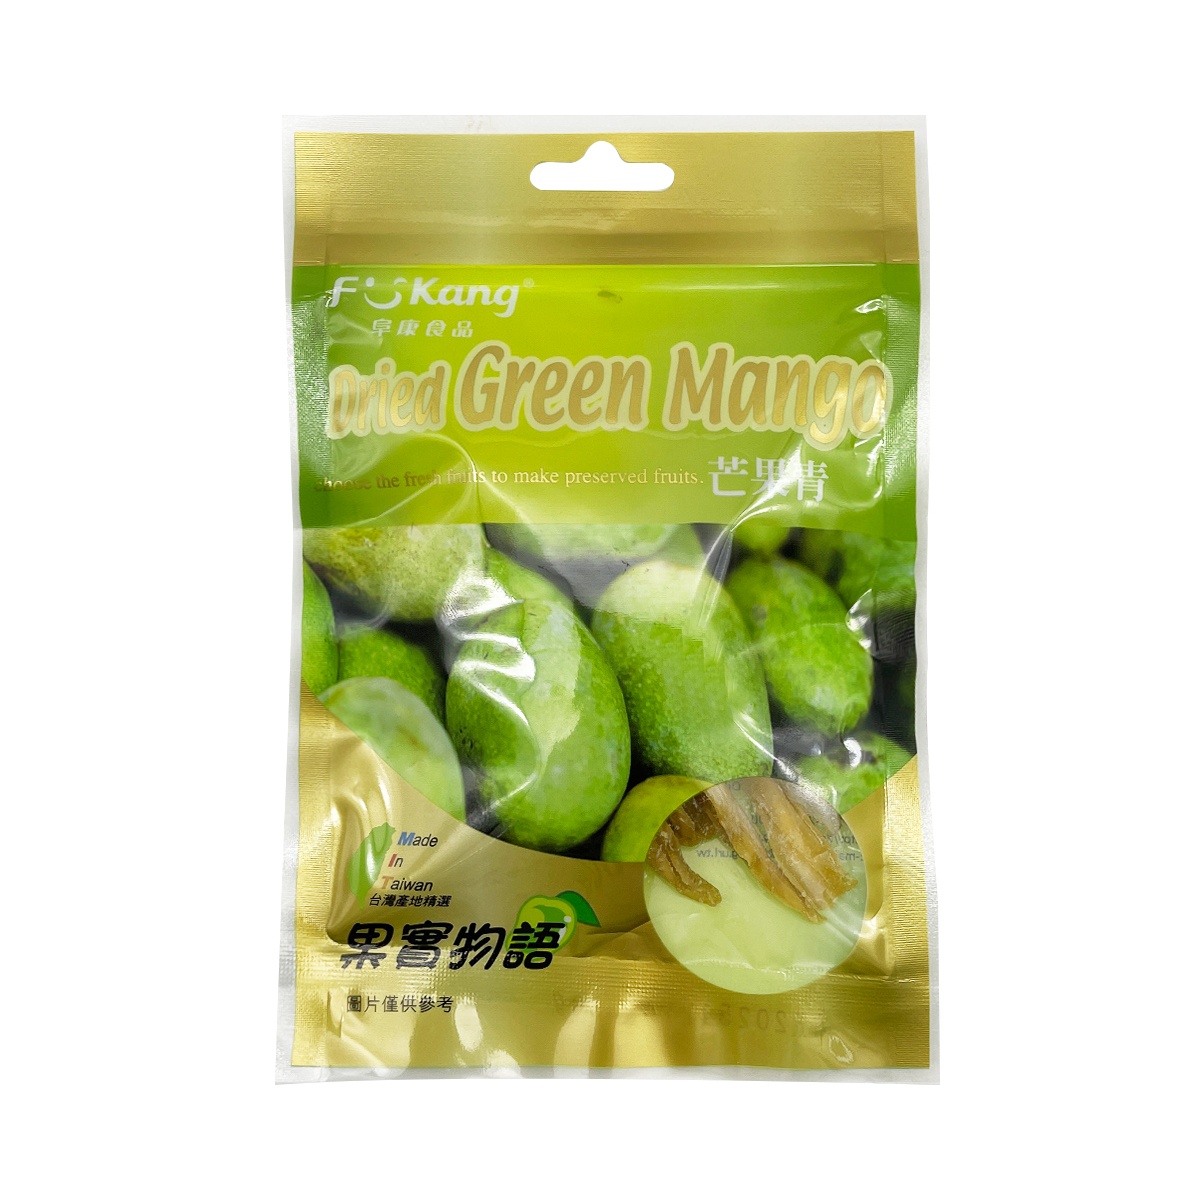
果實物語 FUKANG 愛文芒果青 50g
【注意事項】 一、 商品長途跋涉，請核對運輸無損後簽收，偶有被美國海關扣查情況發生導致運輸時間延遲 , 或偶有抽查後需要自行繳納關稅的情況發生，此風險需自行承擔。以下兩點說明： 1. 美國、加拿大依進口關稅規定，當貨物受到抽檢時，需核定貨物是否繳交關稅，其費用或貨件遭銷毀、退回之損失，由收件人暨訂購人自行負擔。 2. 收件人暨訂購人收到國際快遞公司的電子信件或簡訊通知包裹遞送訊息，進而操作自選遞送服務 (ODD) 更改遞送選項，因此造成包裹遺失或遭他人冒名領取，收件人暨訂購人需承擔遺失之責任。 二、 此款為賞味期限（最佳口味期間）在12個月以內時鮮類食品，只有台灣境內生產的情況下，以最快的國際 DHL 或 EMS 運輸到您手中的正常時間會是在最佳品嚐日以內 ; 但國際運輸無法百分百保證，若介意偶爾延遲可能性耽誤最佳品嚐時間的顧客請慎重。 三、 感謝對台灣購商品的支持，購買台灣購之商品，本店將以最快速度 3-7 天內以國際快遞將其商品送達，若因顧客之個人因素未領取其包裹貨件，物流公司將會保留其 30 天，後續以銷毀處理，若有造成不便之處，敬請見諒，祝購物愉快。 Prop 65 Warning Warning Consuming this product can expose you to chemicals including, Arsenic (Inorganic), Bisphenol A (BPA), DEHP, Lead, Mercury and Cadmium which are known to the State of California to cause cancer and Arsenic (Inorganic), Bisphenol A (BPA), DEHP, Lead, Mercury and Cadmium, which are known to the State of California to cause birth defects or other reproductive harm. For more information go to www.P65Warnings.ca.gov/food
Brand: hsustaiwango
Category: Food, Beverages & Tobacco > Food Items > Fruits & Vegetables > Fresh & Frozen Fruits > Mangosteens